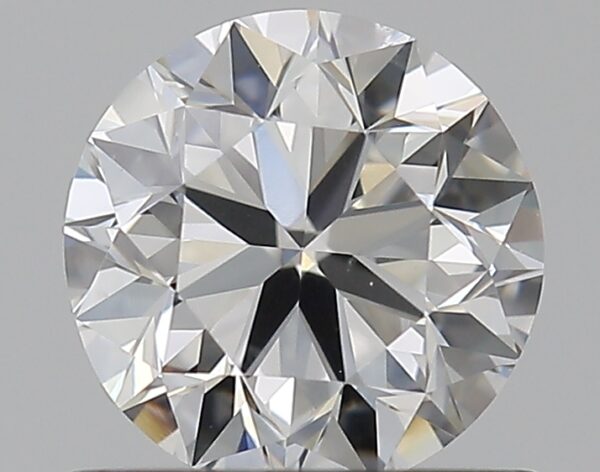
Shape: round
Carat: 0.7
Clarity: VS2
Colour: G
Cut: VG
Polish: EX
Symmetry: VG
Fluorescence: N
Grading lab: GIA
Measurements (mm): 5.48 x 5.55 x 3.55